Po Valley

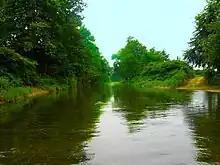
Natural vegetation (central-European broadleaved trees) of the Padan Plain

The Po Valley has a generally humid subtropical (Köppen: "Cfa") climate. The conformation of the plain, surrounded by the Alps and the Apennines, and the influence of the Adriatic Sea cause high levels of relative humidity throughout the year. The climate is increasingly warmer and more humid farther south and east.